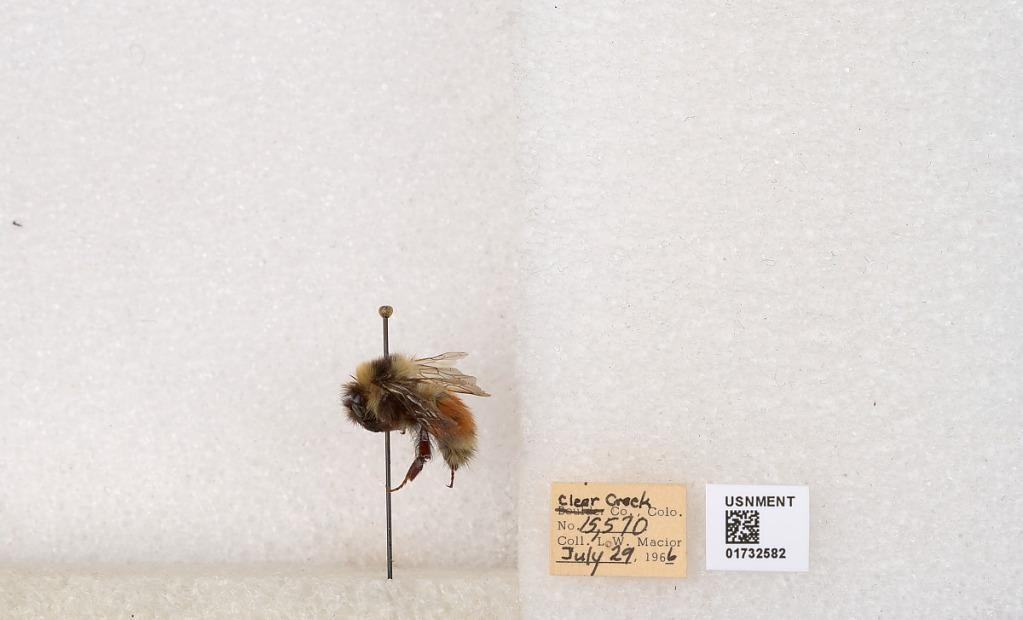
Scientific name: Bombus (Pyrobombus) sylvicola Kirby
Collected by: L. Macior
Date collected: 1966-7-29
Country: United States
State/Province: Colorado
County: Clear Creek
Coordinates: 39.7006, -105.694